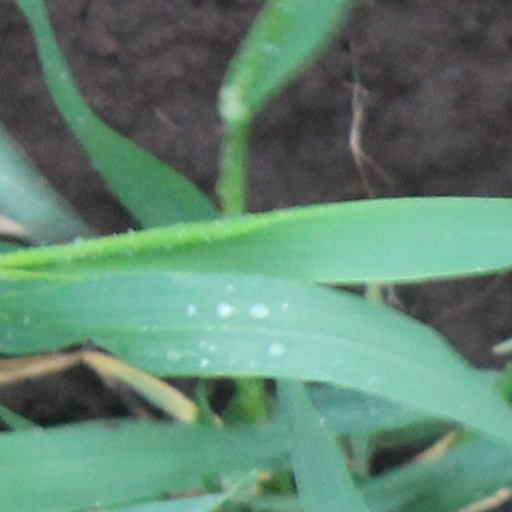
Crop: wheat